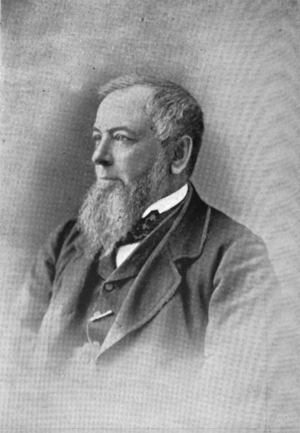
George Armour est un homme d'affaires américain qui fonda la Armour, Dole & Co. de Chicago. Il fut le premier président de la Chicago Academy of Fine Arts, qui se nomme aujourd'hui l’Art Institute of Chicago. Il présida également la Chicago Board of Trade.